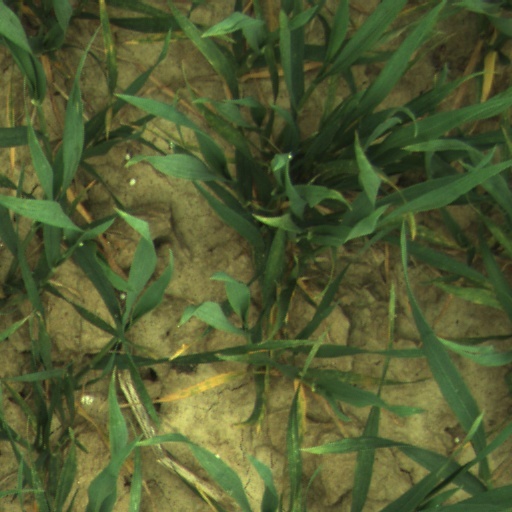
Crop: wheat